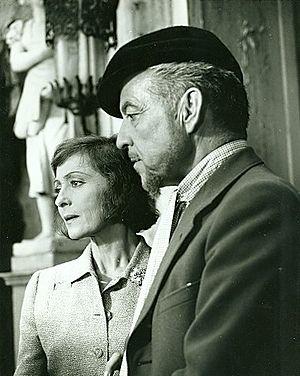
Maurice Marsac est un acteur français, né le 23 mars 1915 à La Croix-Valmer, mort le 6 mai 2007 à Santa Rosa. Né Maurice Louis Clément Ferrat, il est reçu à Saint-Cyr en 1934 et débute une carrière d'officier. Il émigre aux États-Unis en 1941 et s'installe à Santa Rosa, Californie. Il effectue sa demande de naturalisation le 17 décembre 1941.